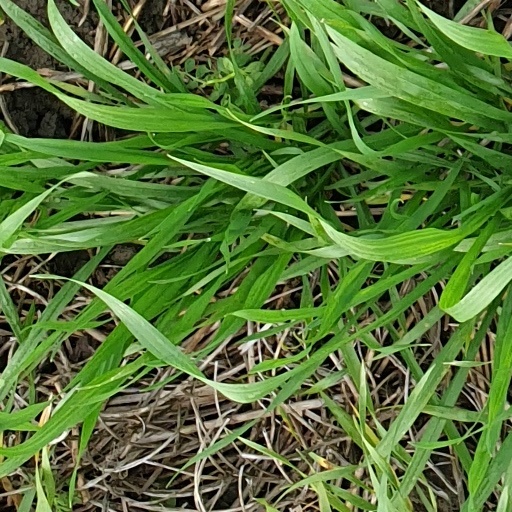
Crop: wheat